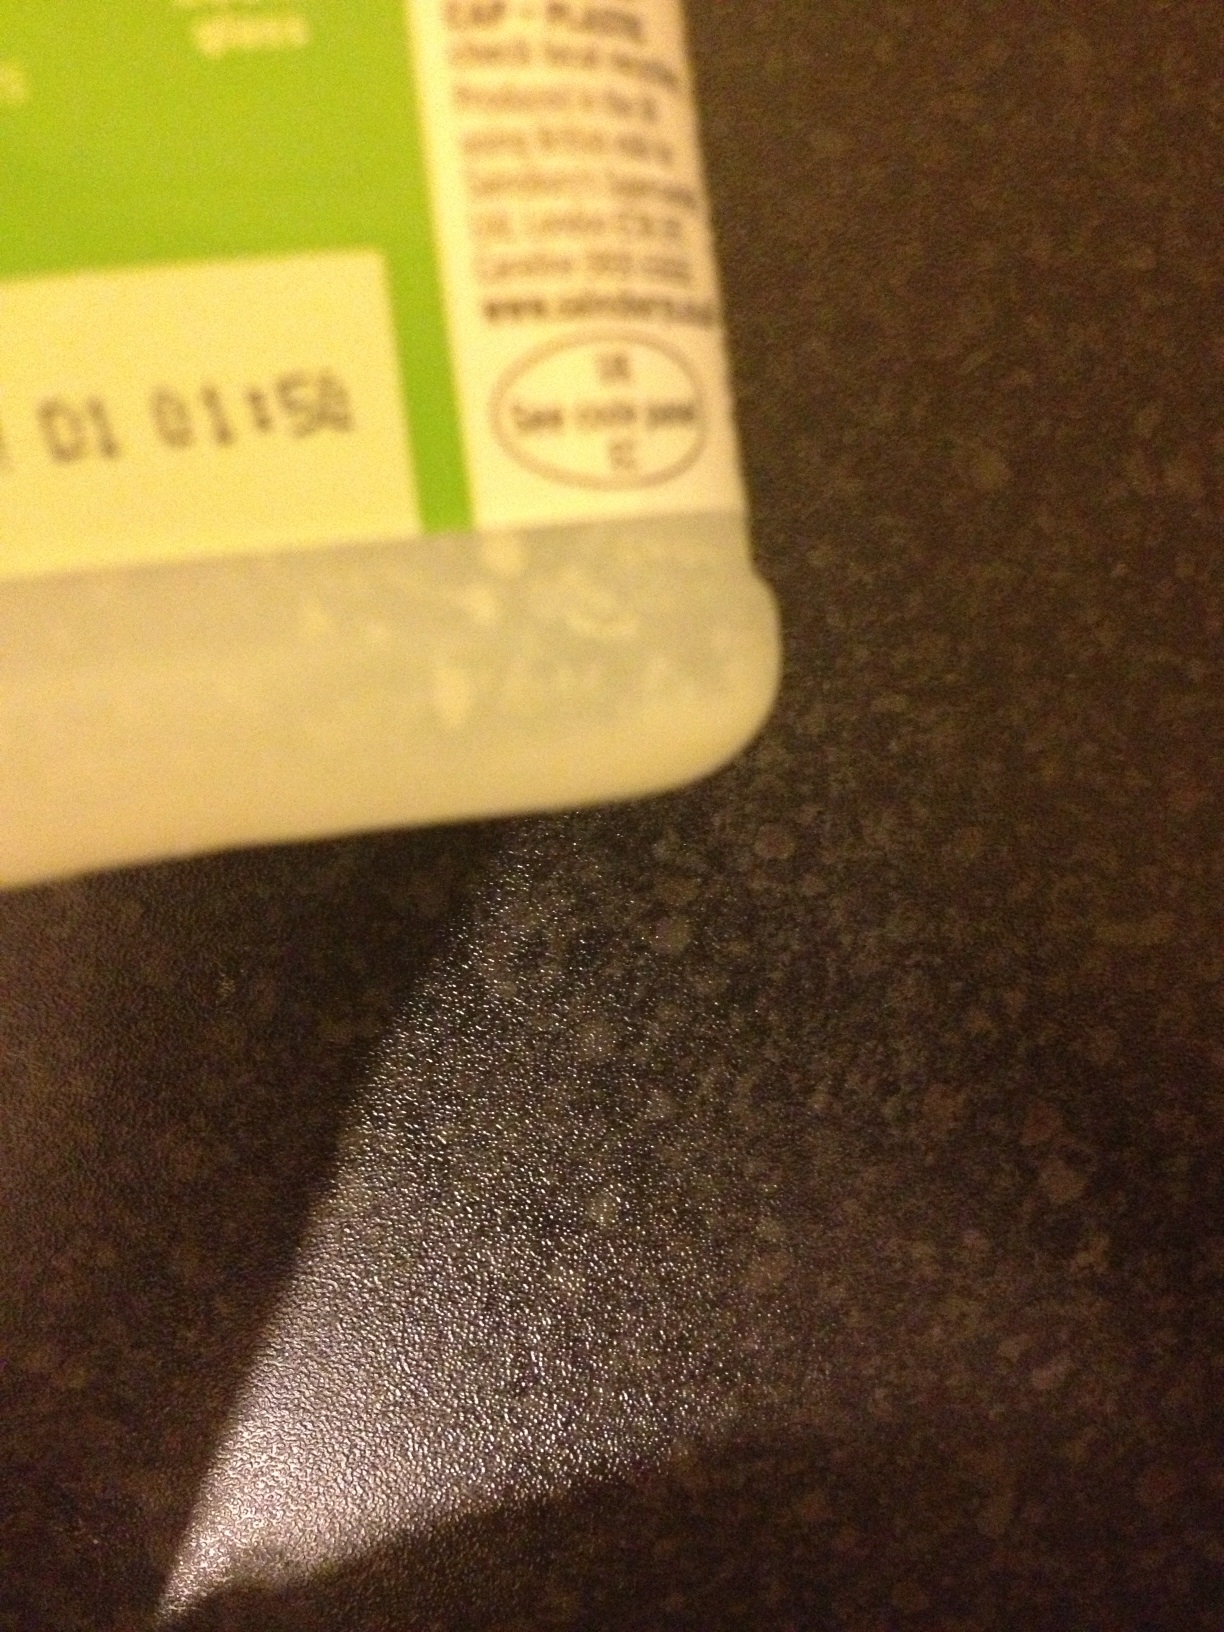Question: What does this milk say?
Answer: unanswerable